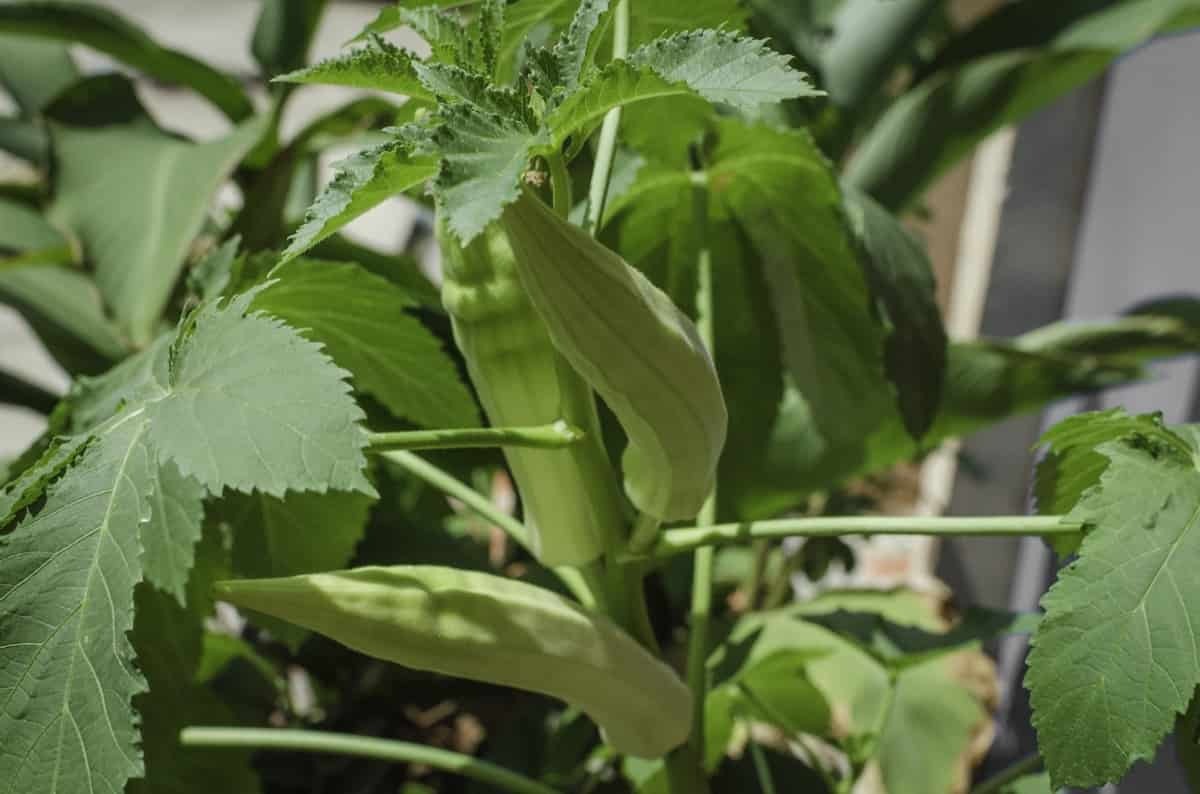
Label: Over-mature